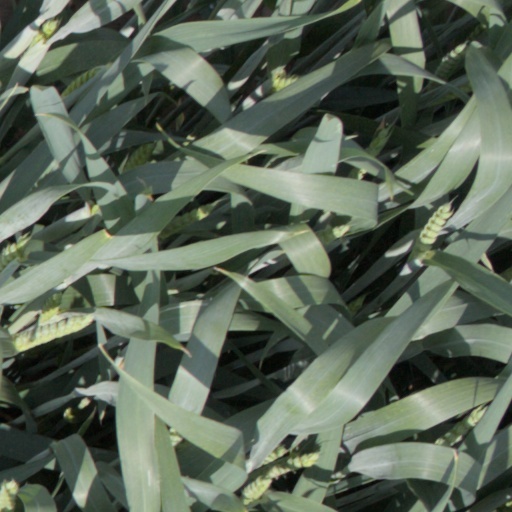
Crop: wheat